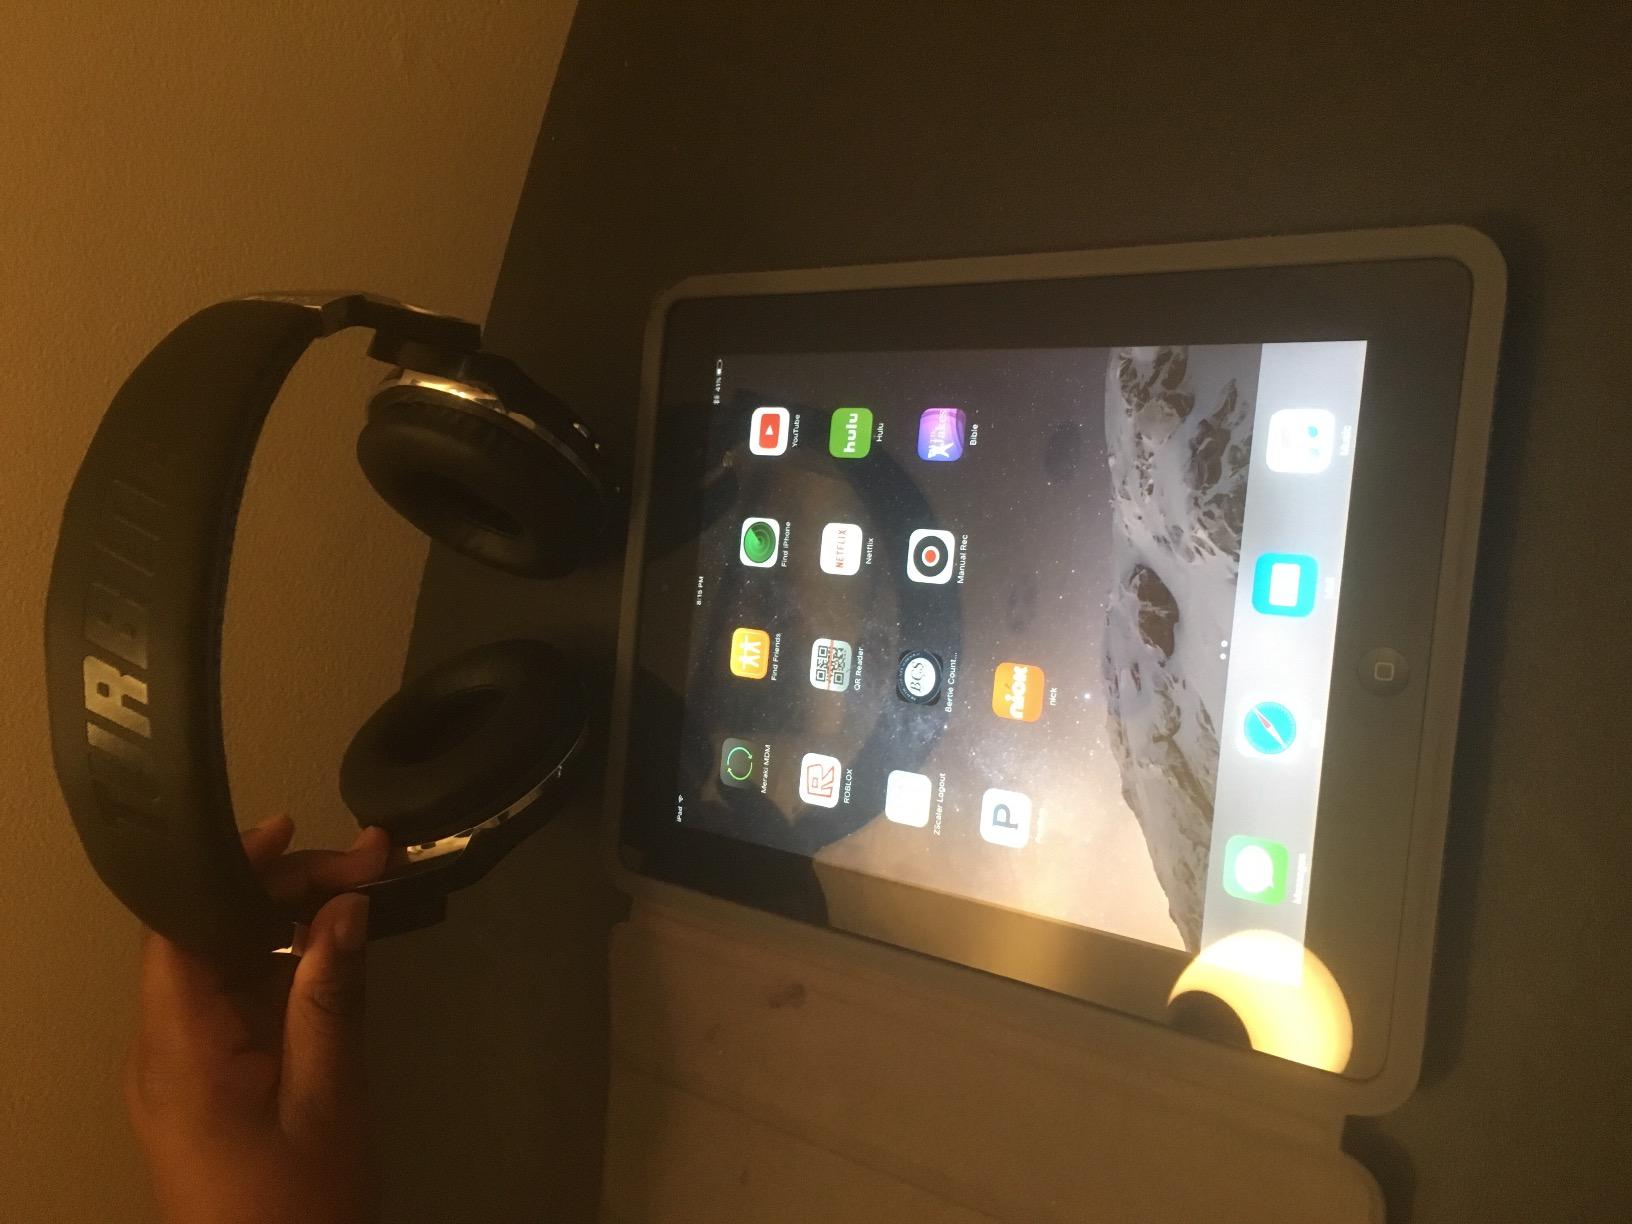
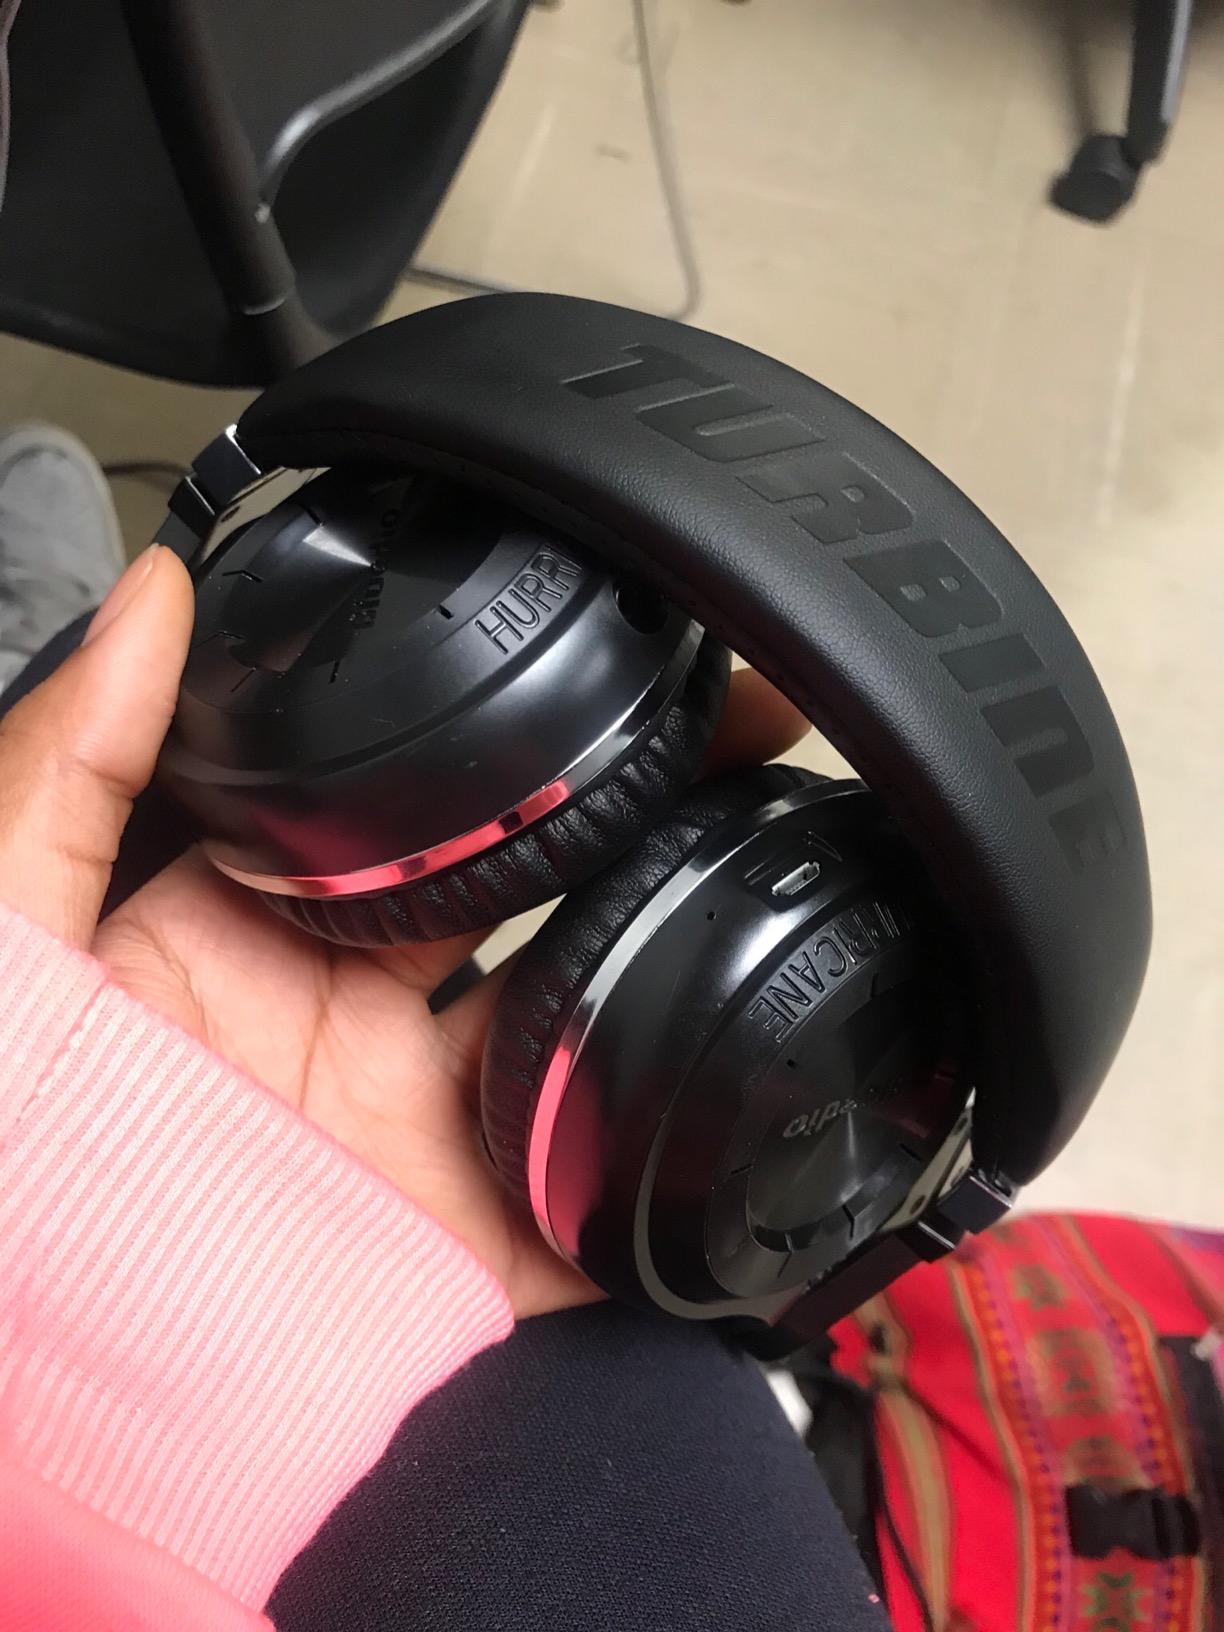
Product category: headphones
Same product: yes